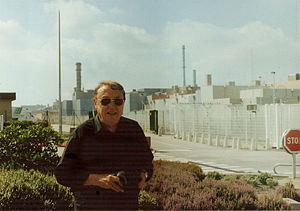
Michel Dorigné (poète, dramaturge et musicologue) devant l'usine de traitement des déchets nucléaires.
René-Louis Baron, né le 9 février 1944 à Romans-sur-Isère dans la Drôme et mort à Saint-Hilaire-les-Andrésis le 20 mai 2016, est un inventeur et auteur-compositeur-interprète français. Il débute à quatorze ans comme clarinettiste de jazz puis il entame un parcours de chanteur de scène en 1978.